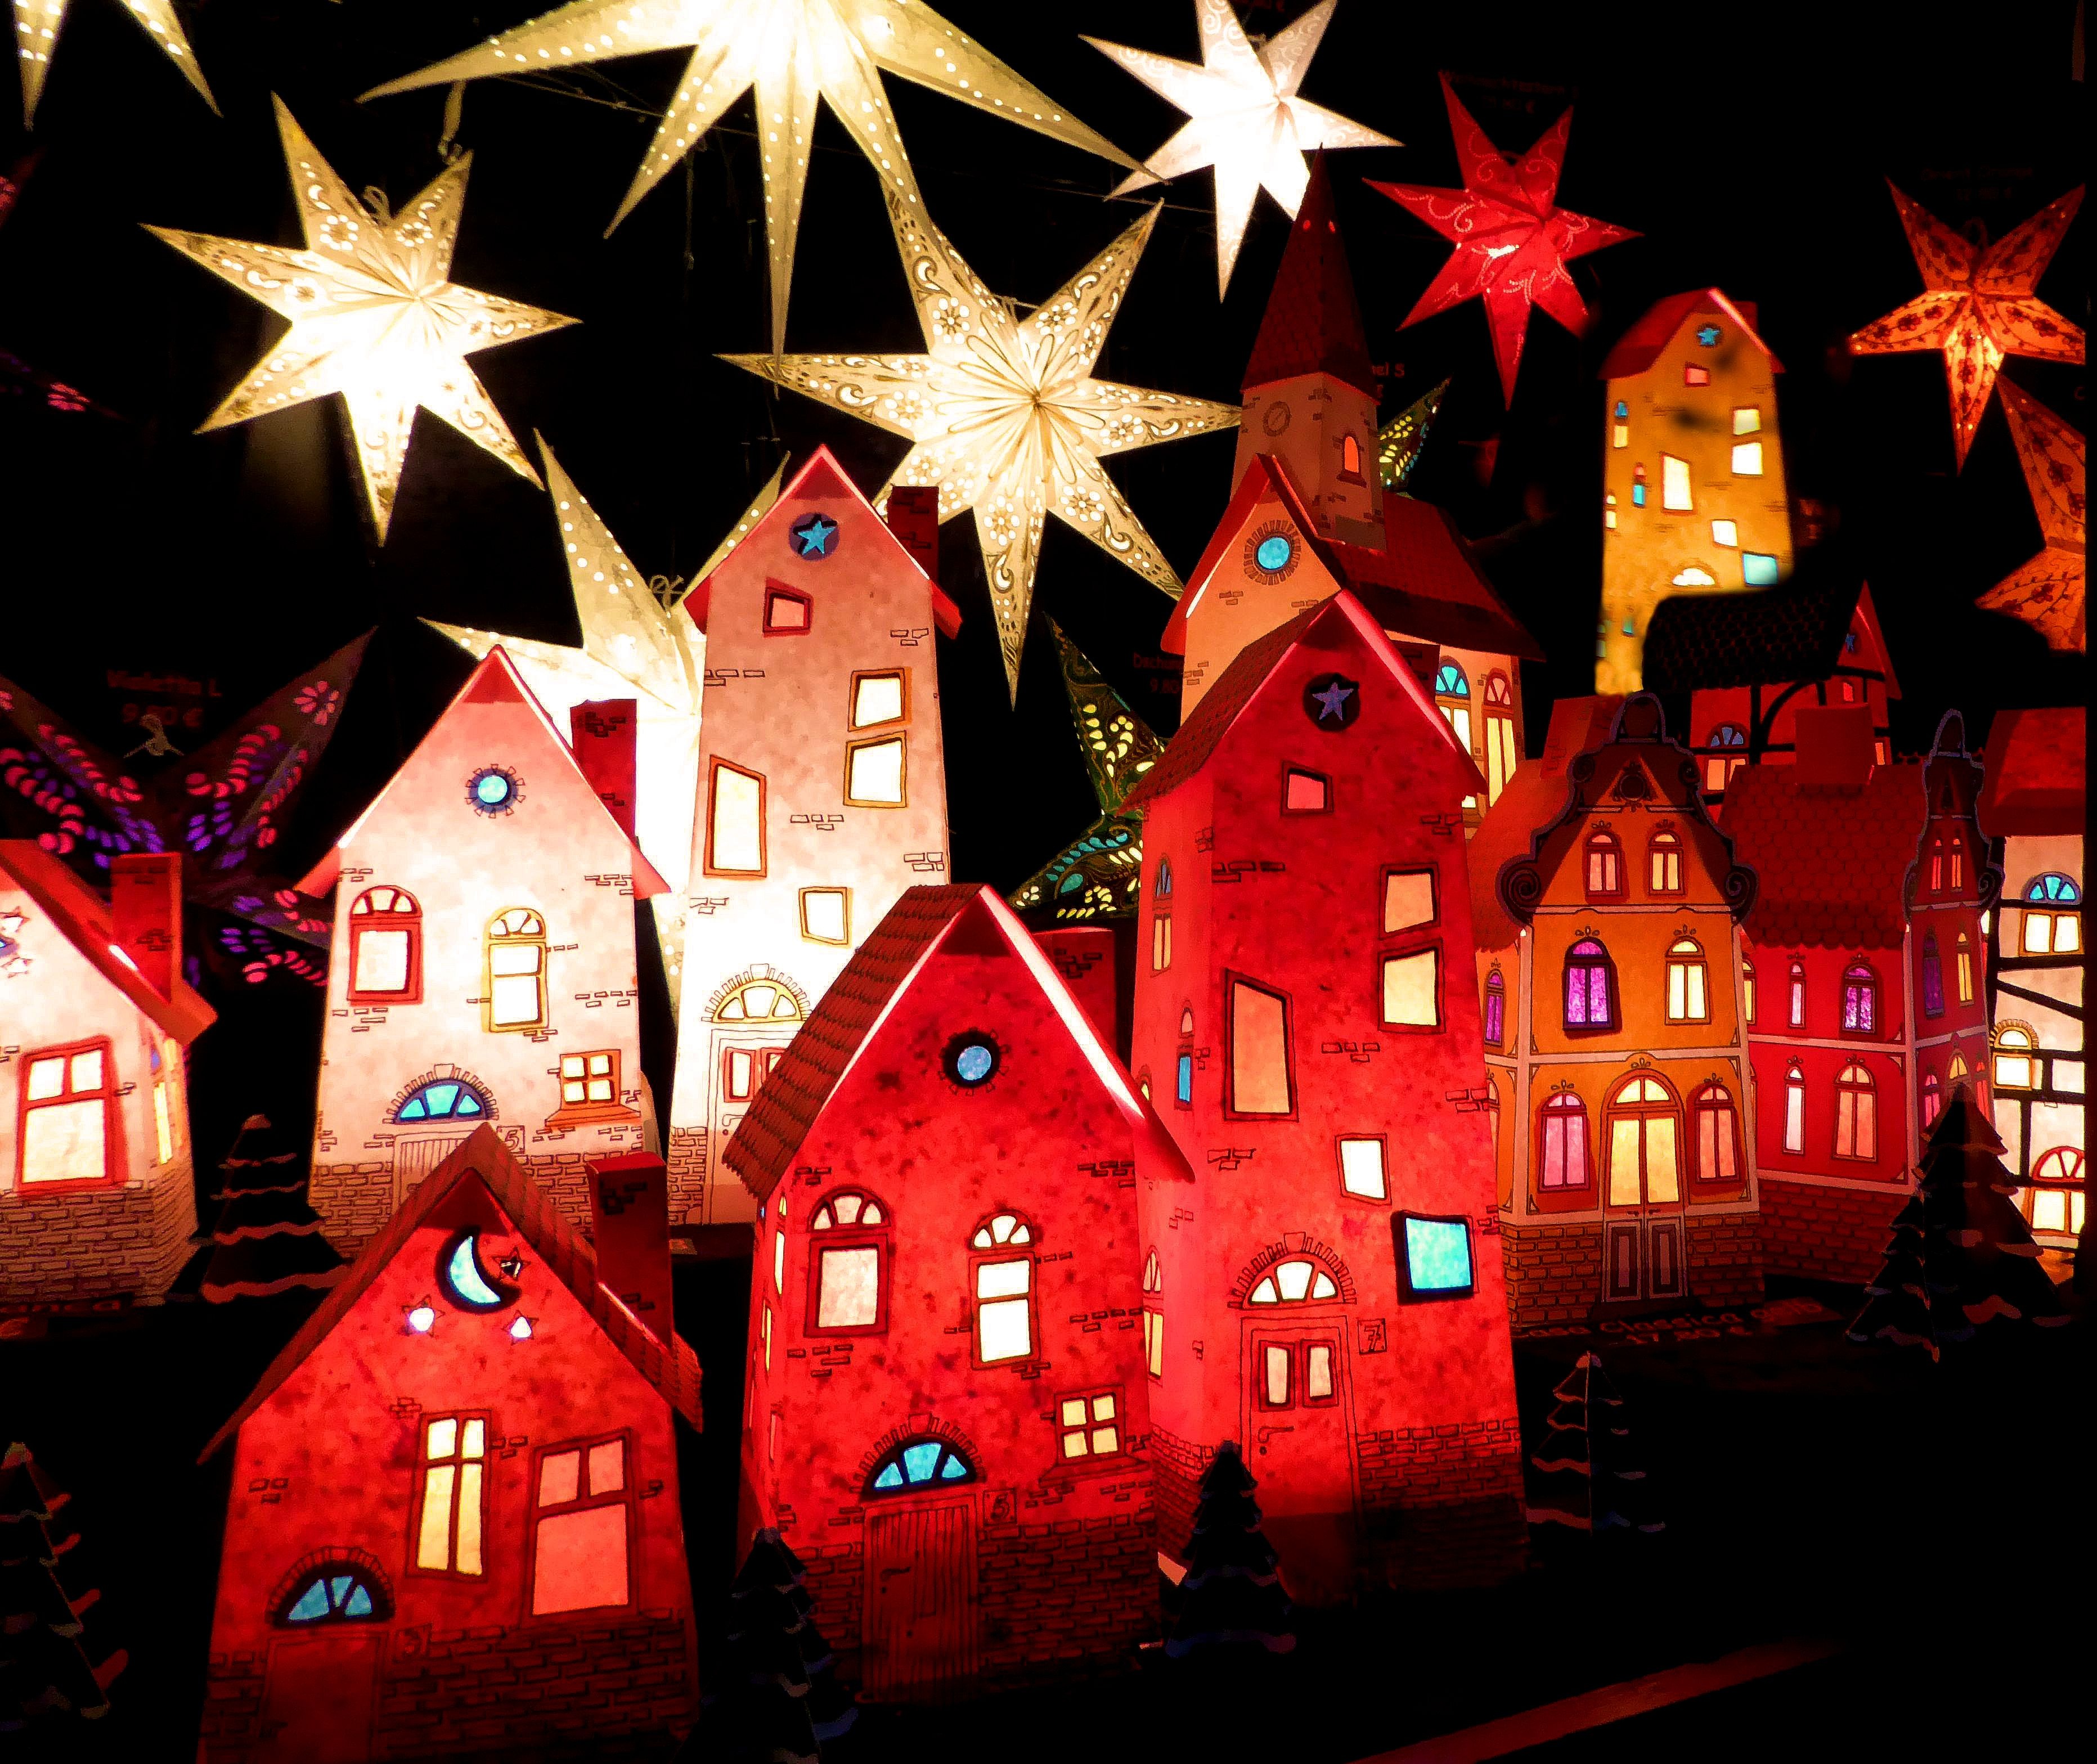
red, holiday, colorful, christmas, lighting, christmas decoration, lights, lanterns, night photograph, christmas lights, bremen christmas market